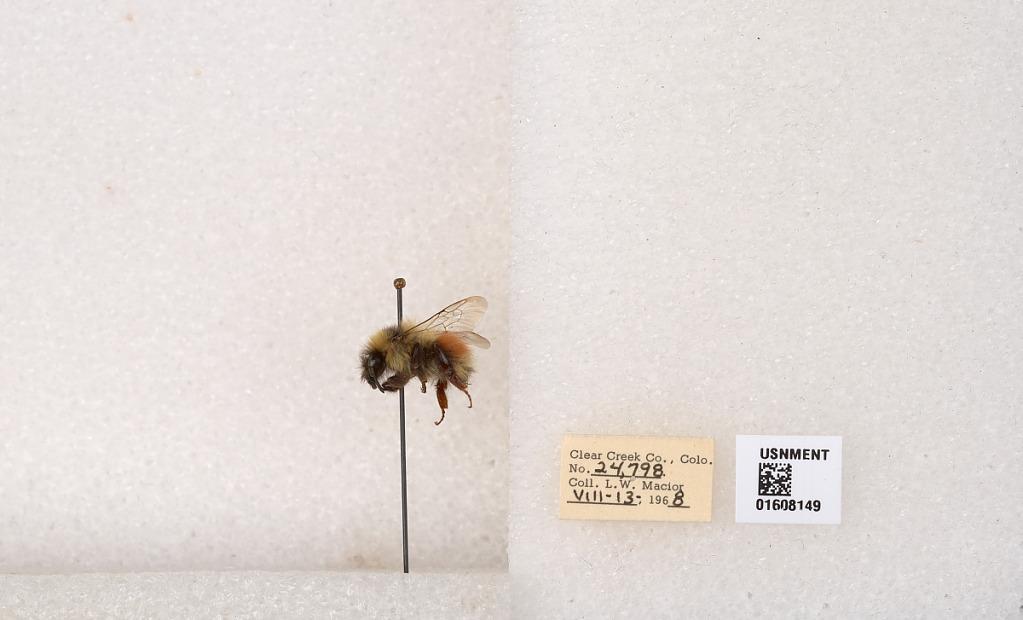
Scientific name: Bombus (Pyrobombus) sylvicola Kirby
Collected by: L. Macior
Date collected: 1968-8-13
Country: United States
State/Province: Colorado
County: Clear Creek
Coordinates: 39.6891, -105.644